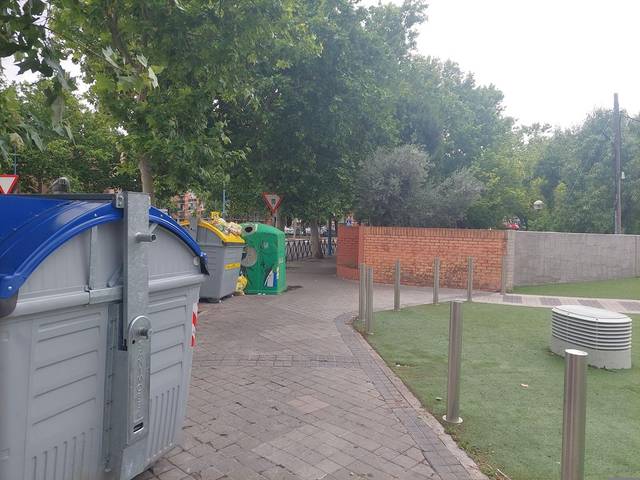
Region: Spain
Coordinates: 40.337, -3.765